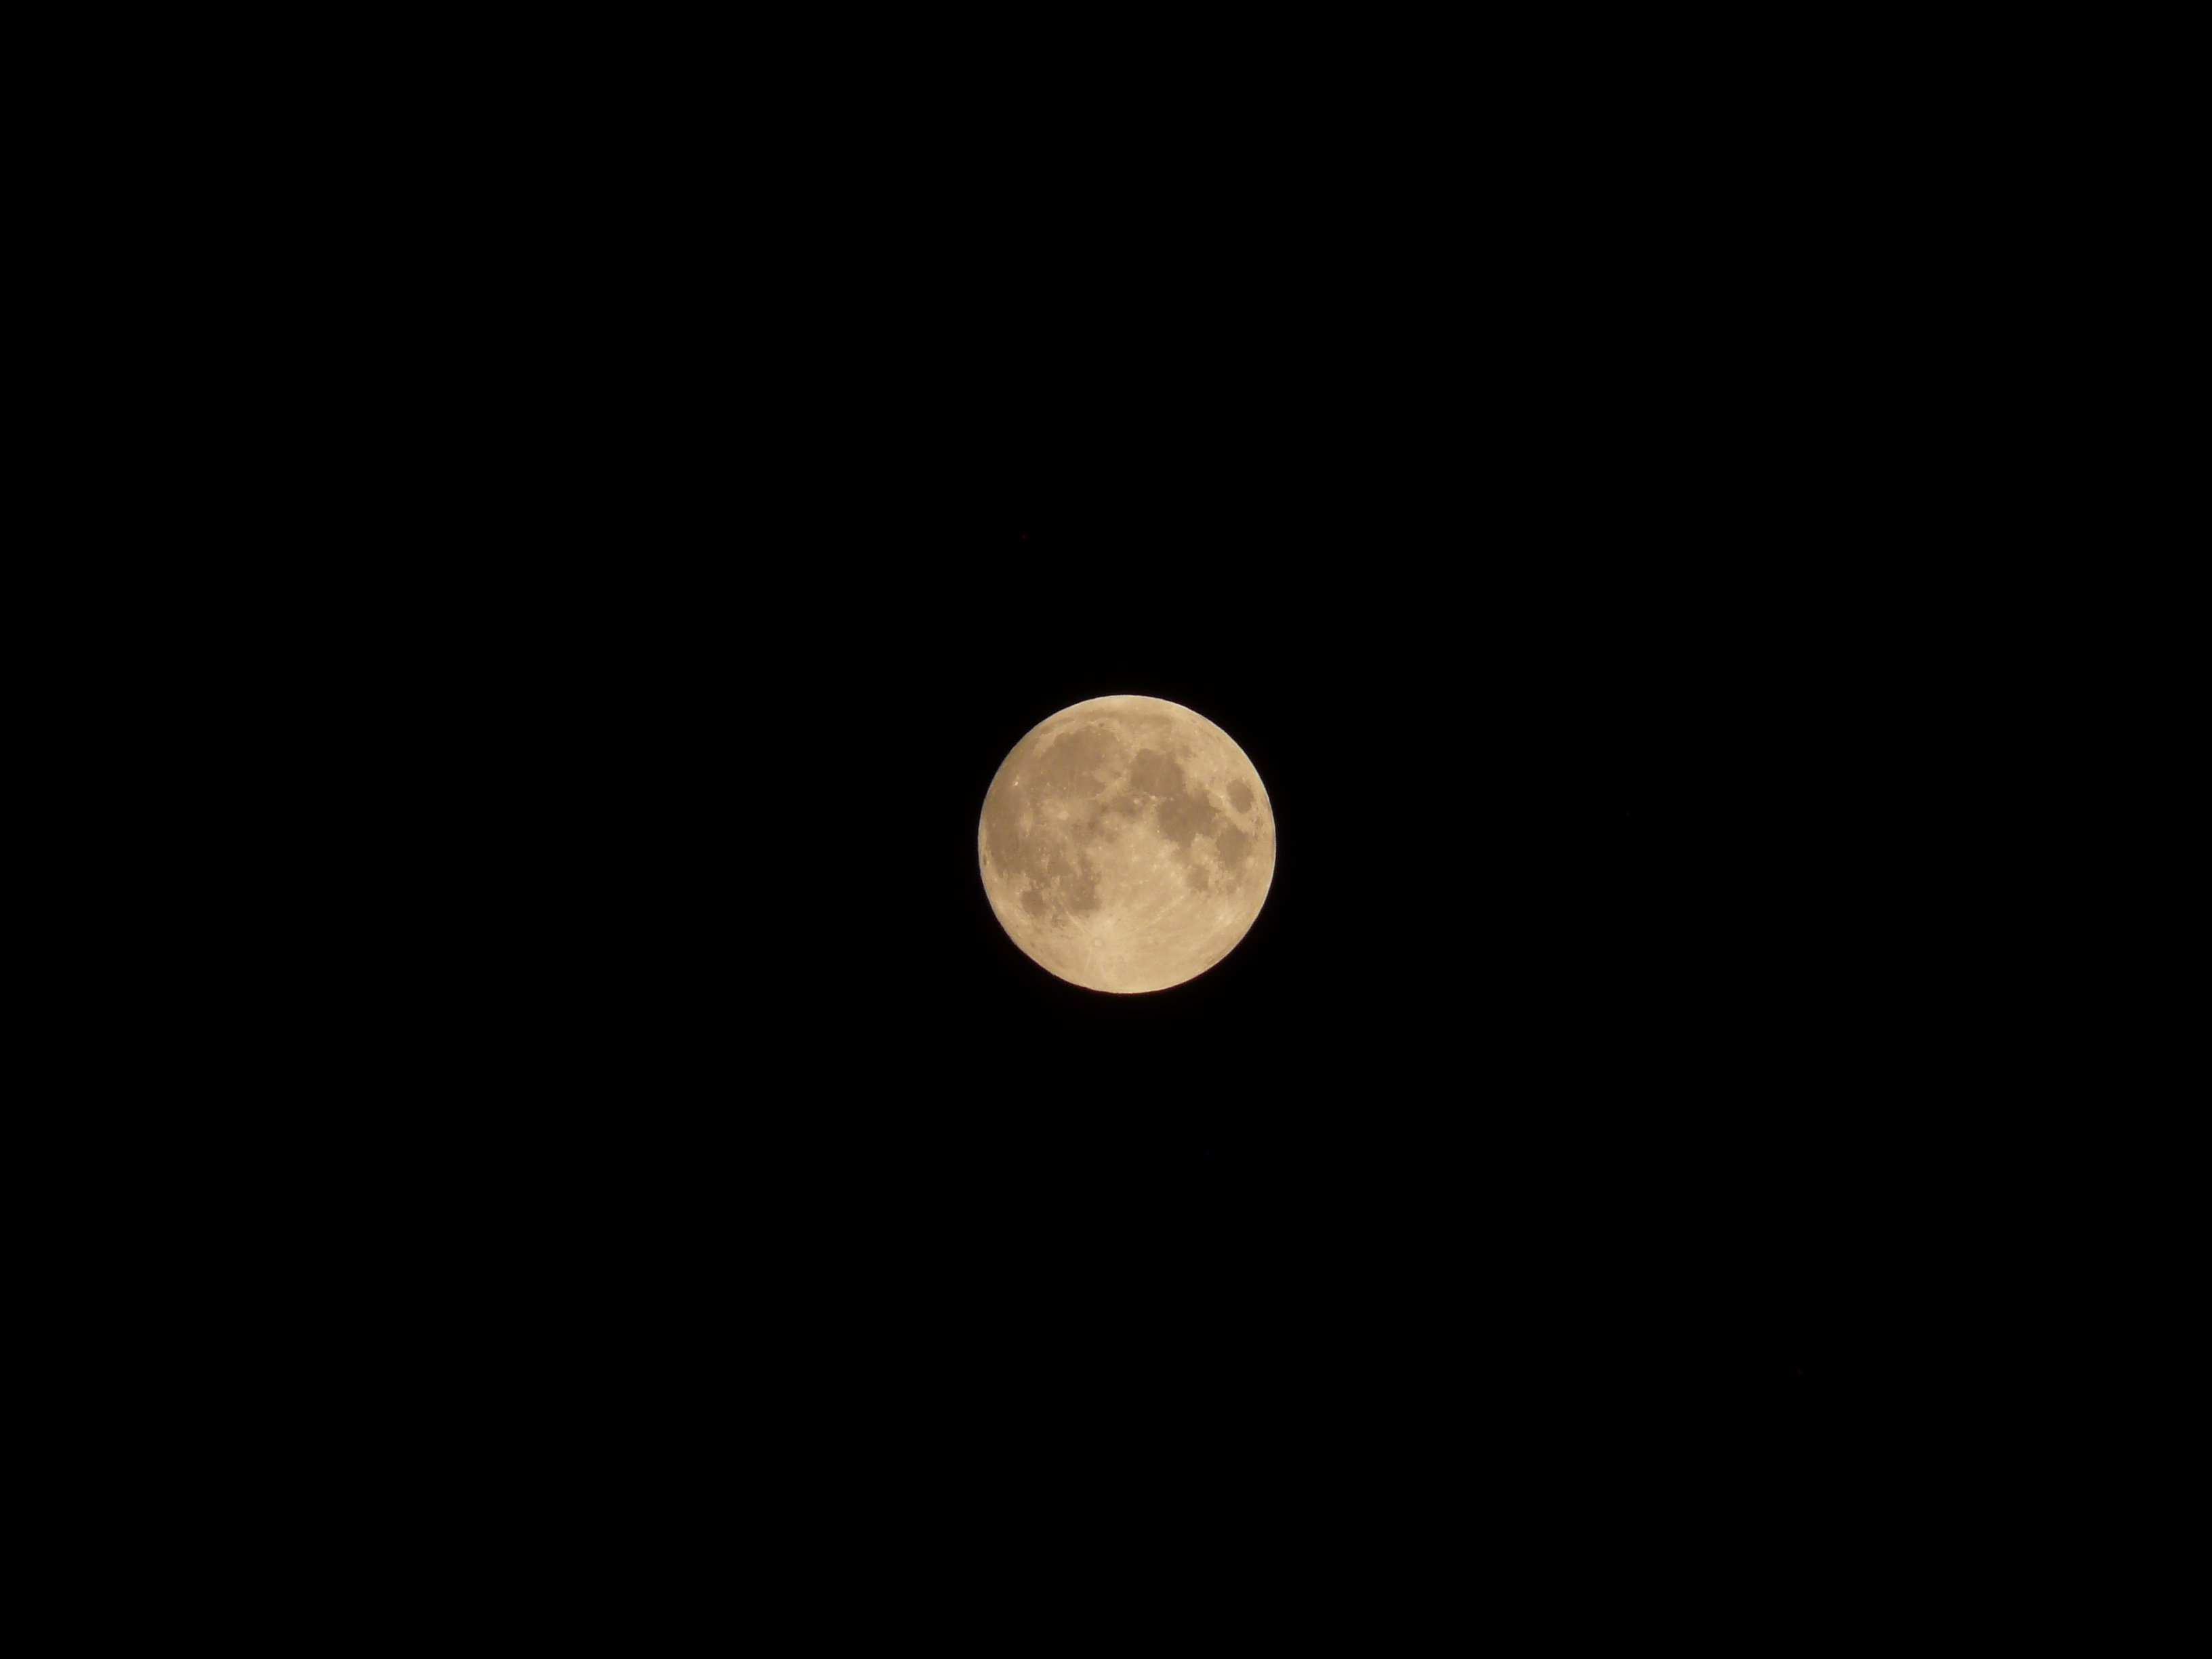
black and white, night, atmosphere, romance, darkness, moon, full moon, moonlight, circle, satellite, crescent, night photograph, mysticism, solar system, moon craters, astronomical object, celestial event